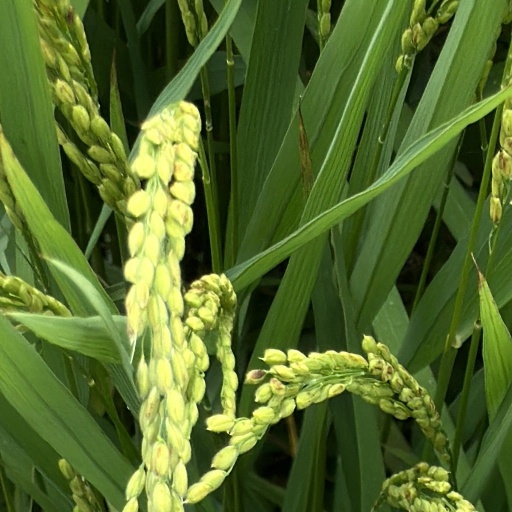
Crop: rice